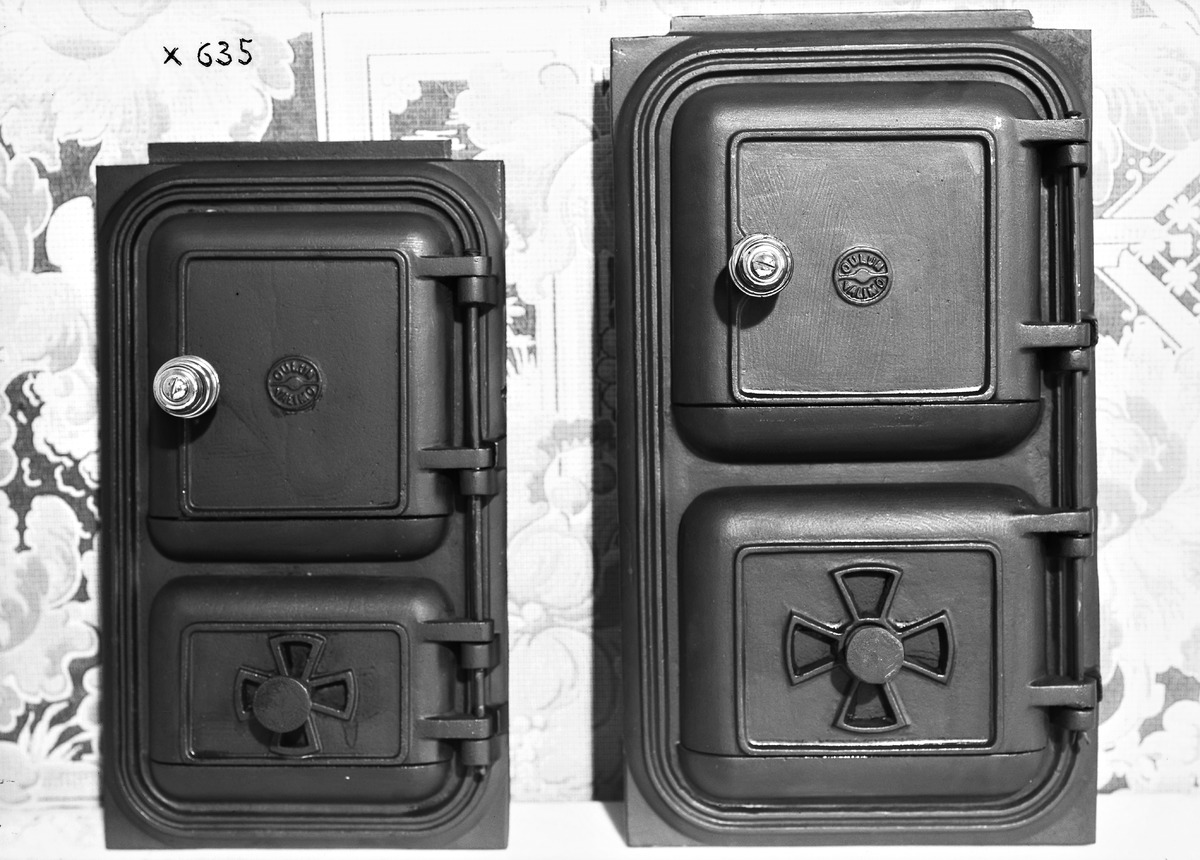
Uuninluukkuja
Oven hatches
sisällön kuvaus: Oulun valimon valmistamia uuninluukkuja 15.2.1936. content description: Oven hatches manufactured by Oulu foundry. Photographed on February 15, 1936.
Vuosi: 1936
Paikka: Suomi, Oulu, Suomi, Pohjois-Pohjanmaa, Oulu
Aiheet: Oulun valimo; uuninluukku; tuotteet; valimot; valimoteollisuus; oven hatch; foundry; products